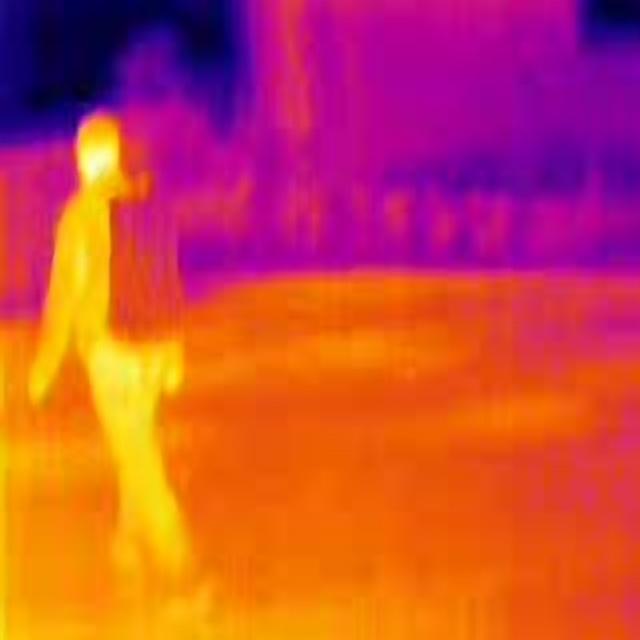
Detected objects:
label: person